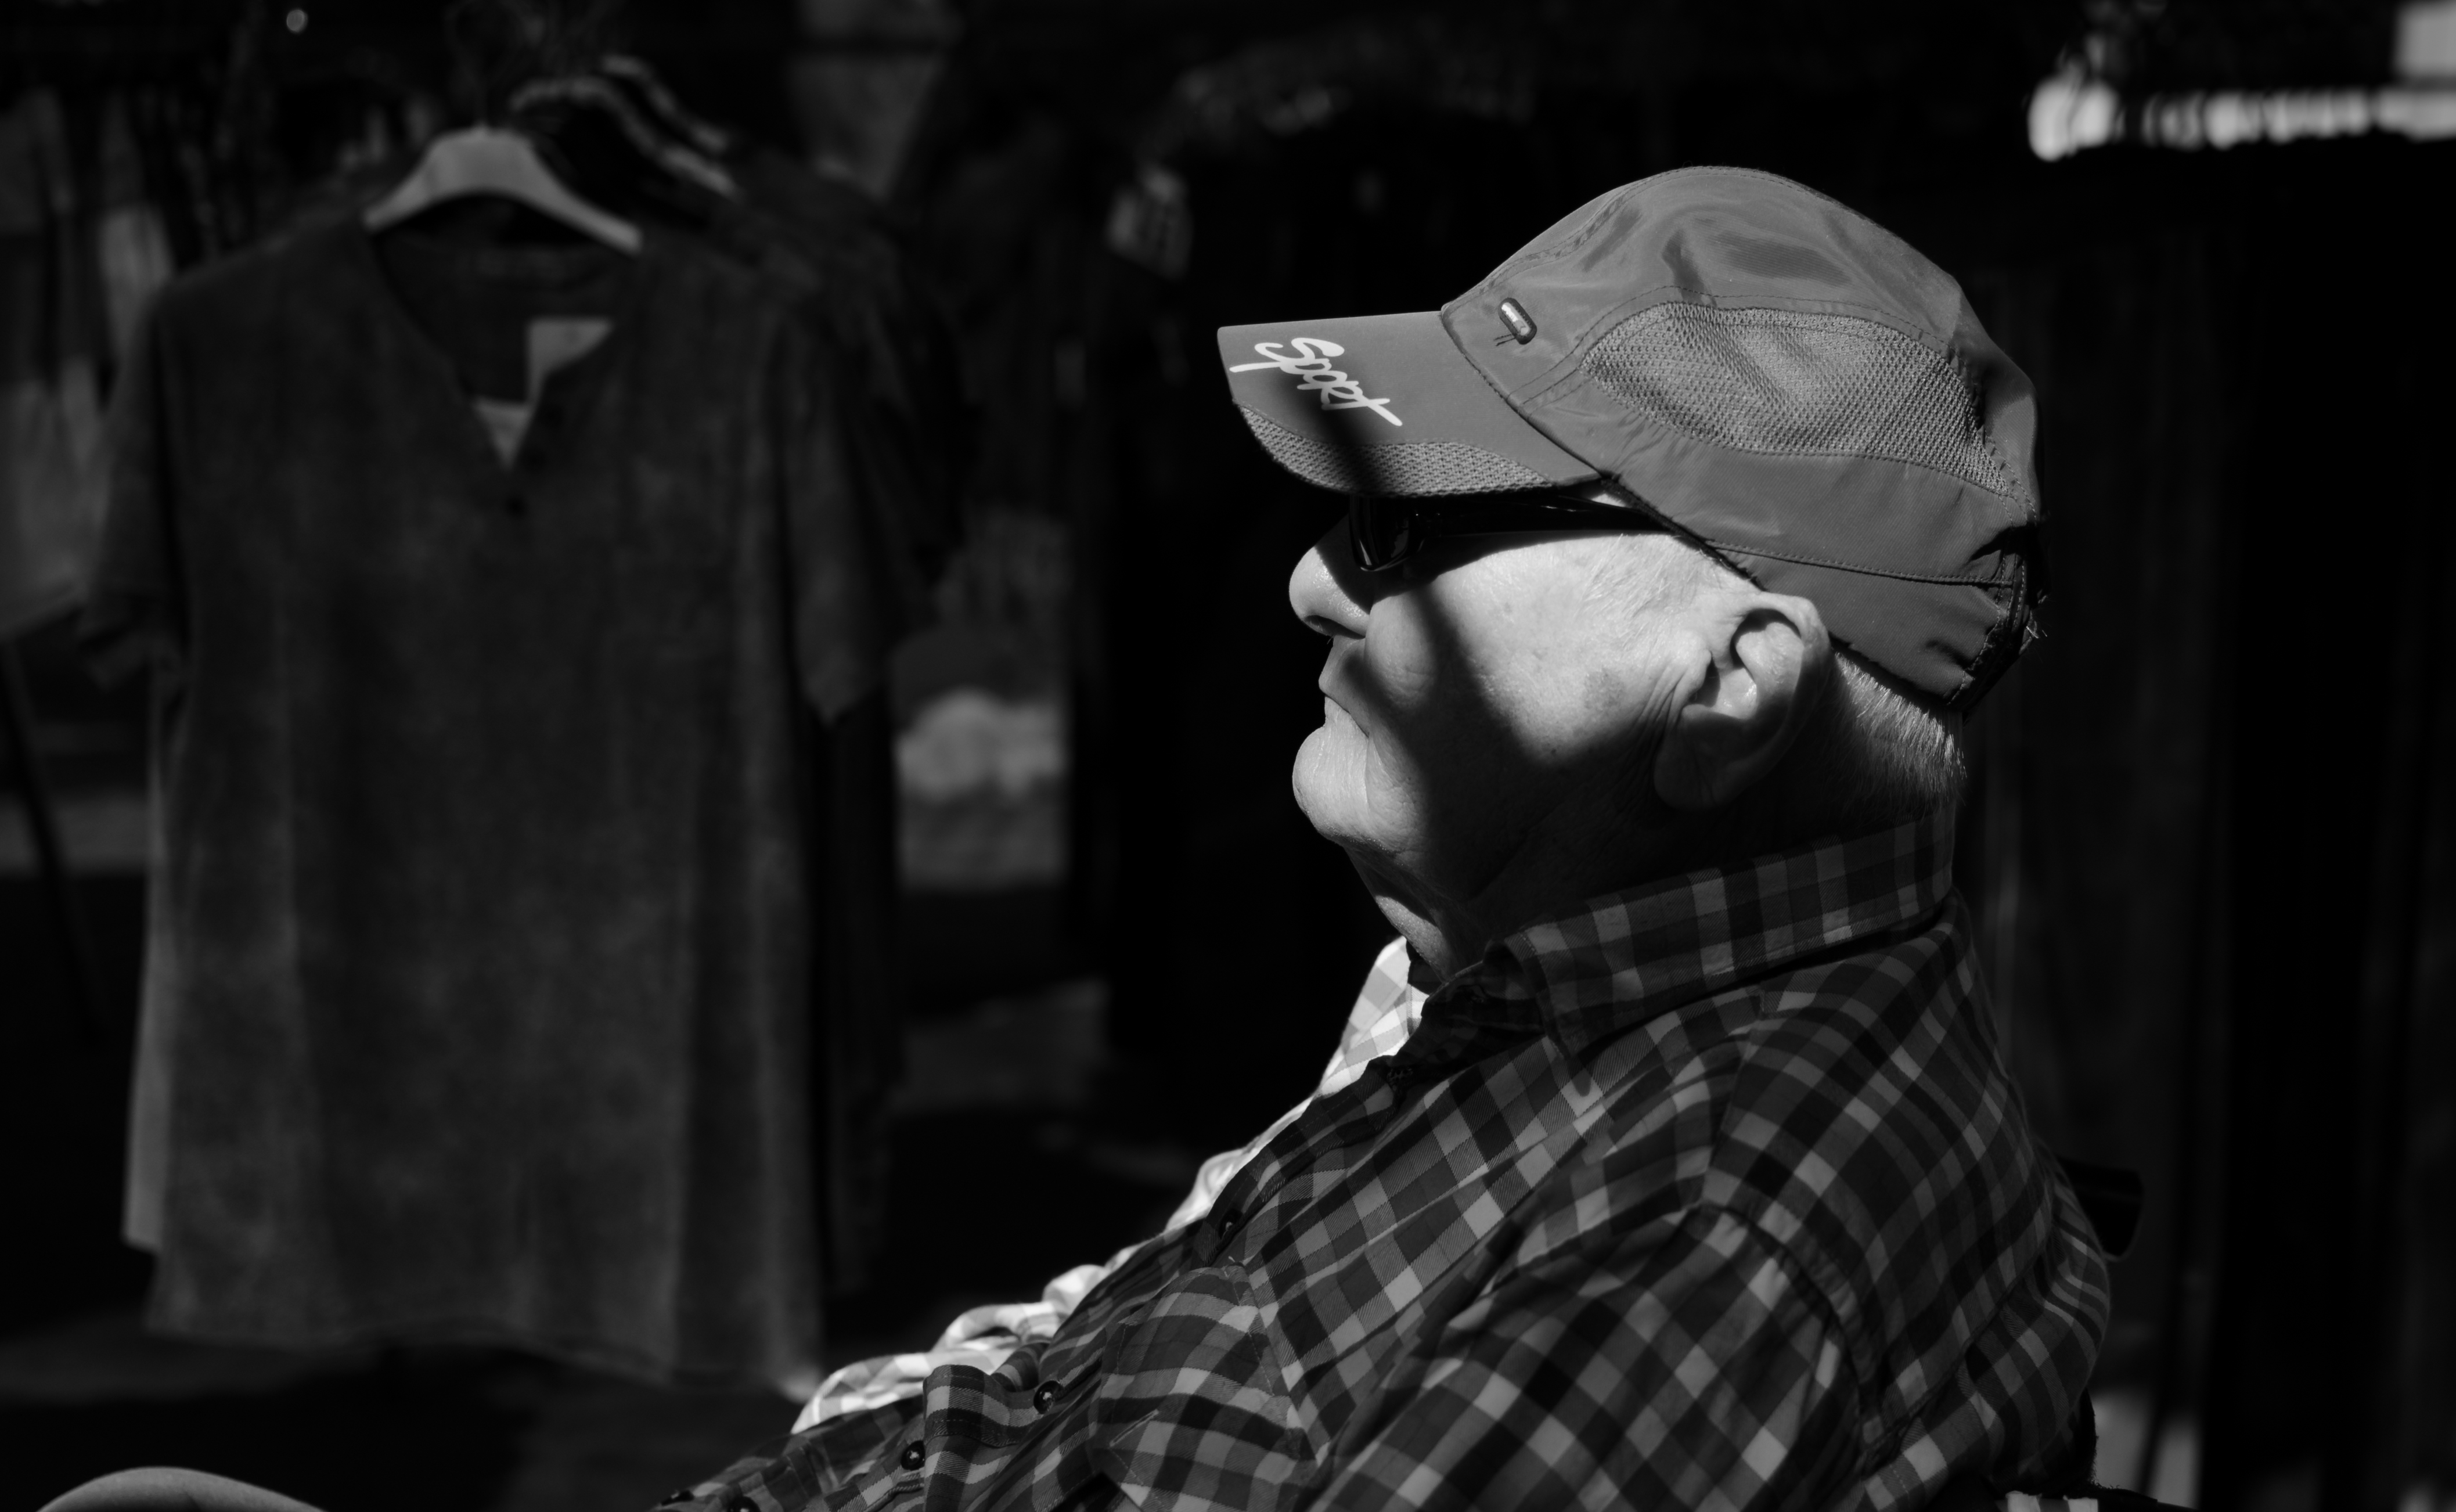
outdoor, black and white, white, street, darkness, nikon, black, monochrome, bw, candid, shadows, spain, 35mm, catalonia, d7000, soul, moment, decisive, fleamarket, streettog, tog, collecting, salou, monochrome photography, film noir